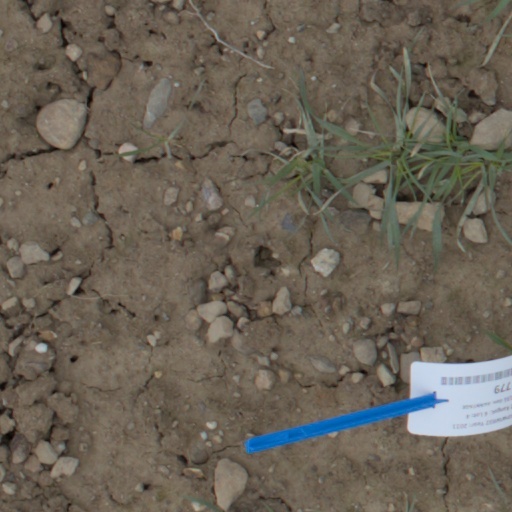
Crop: wheat